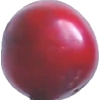
Label: cherry_wax_red